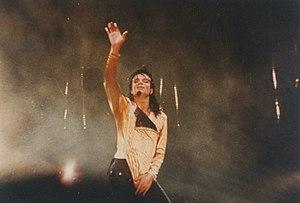
Le Dangerous World Tour est une tournée mondiale de Michael Jackson qui a commencé le 27 juin 1992 à Munich et s'est terminée le 11 novembre 1993 à Mexico. Trois ans après le triomphe du Bad World Tour, l'artiste entame sa deuxième tournée en solo qui le transporte aux quatre coins du monde à la suite de la sortie de son album Dangerous sorti en 1991. Elle sera également un grand succès et réunira près de quatre millions de personnes lors de 69 concerts, faisant d'elle une des plus grosses tournées en termes d'audience des années 1990. Le plus grand concert fut donné le 17 octobre 1993 au Morumbi Stadium de São Paulo devant 140 000 personnes.